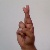
The image shows a hand gesture representing the letter 'R' in Indian Sign Language.